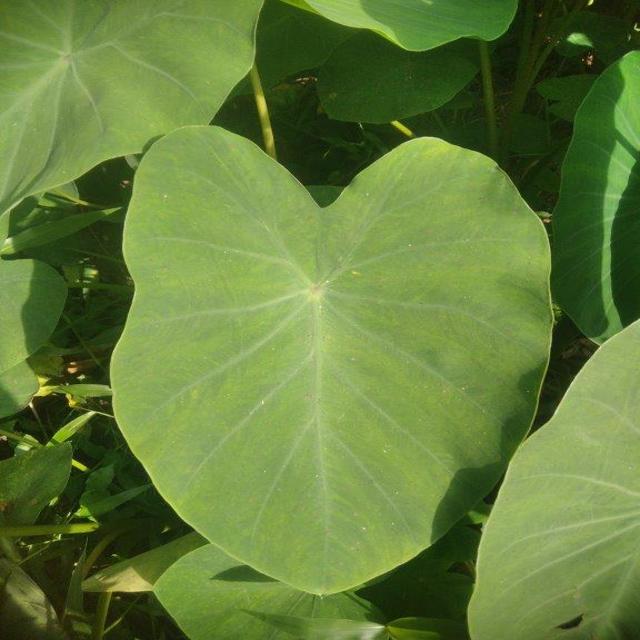
Label: Healthy